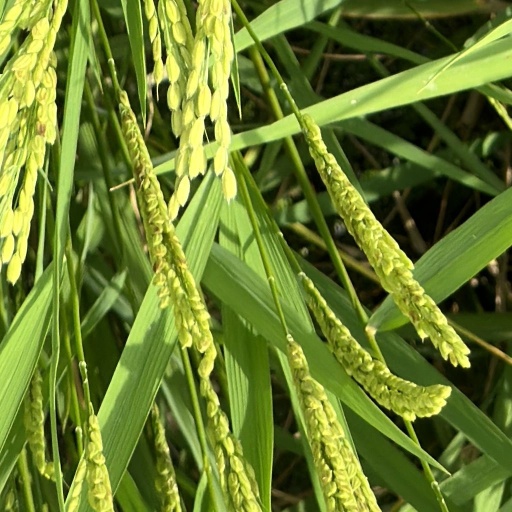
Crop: rice